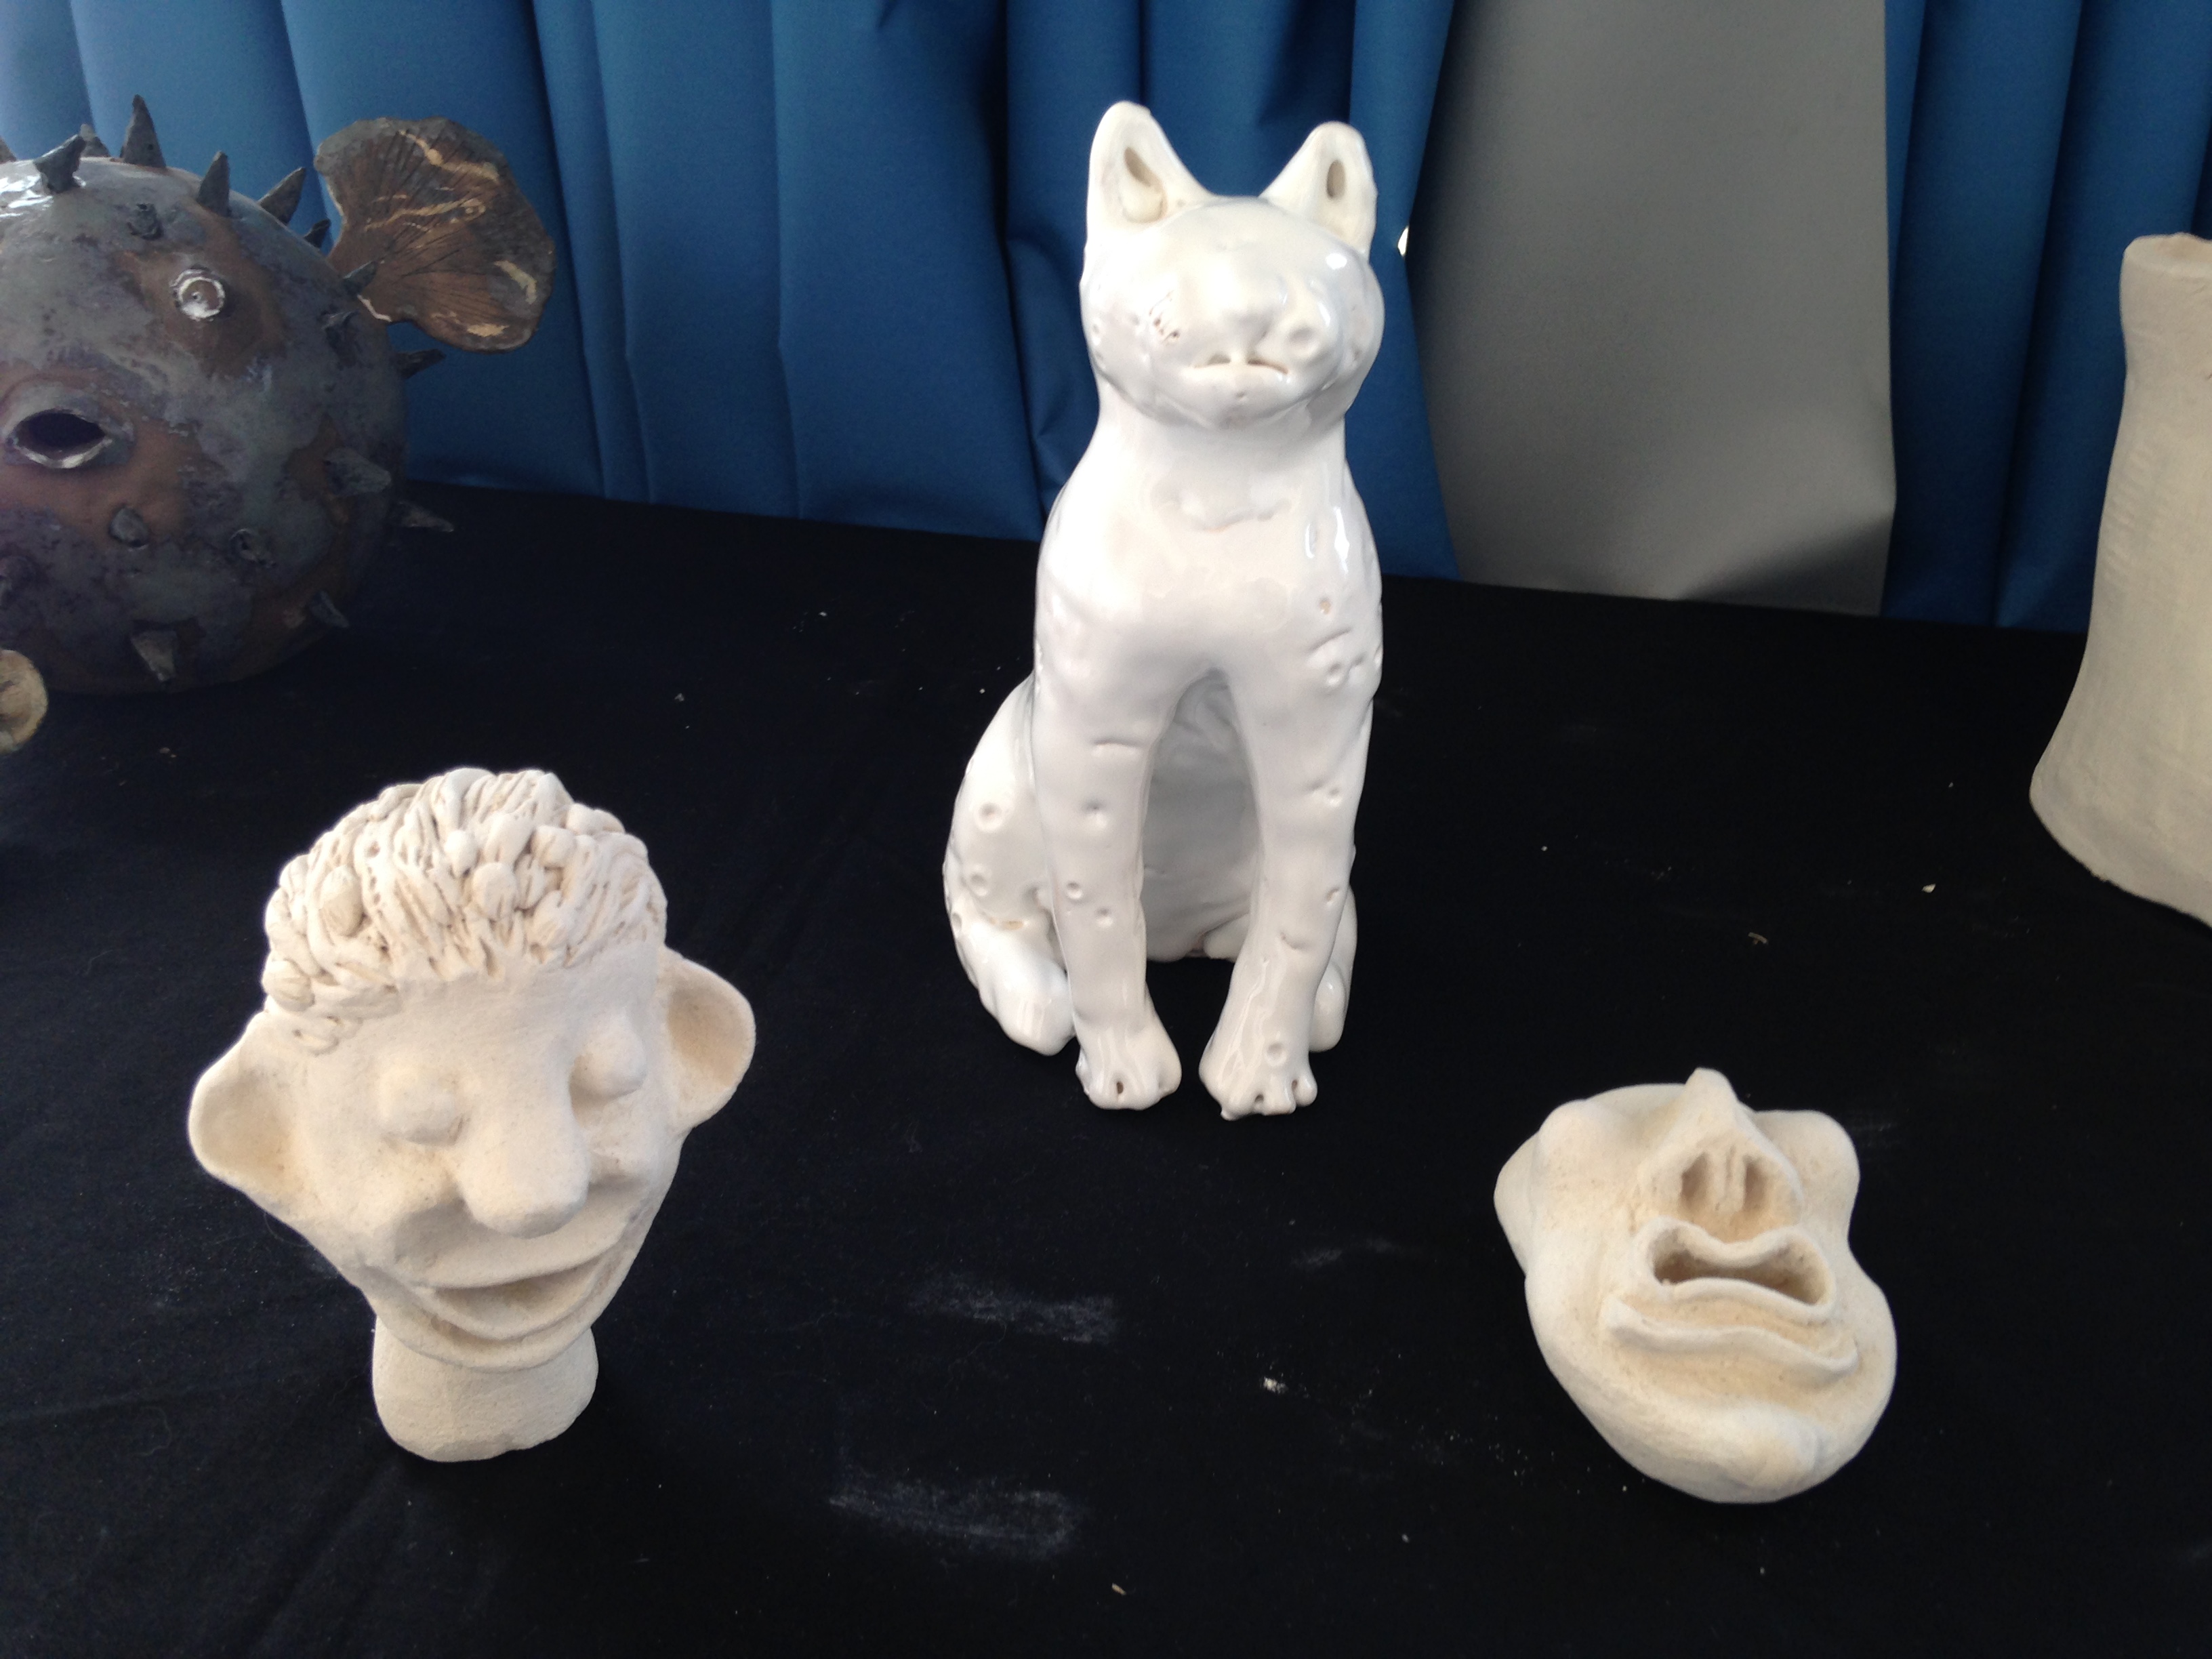
france, europe, statue, cat, ceramic, toy, sculpture, art, figurine, montpellier, carving, languedocroussillon, hrault, jacou, poterie, terrecuite, mjc, educationpopulaire, atelierscratifs, quinzainedesarts